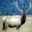
Label: deer